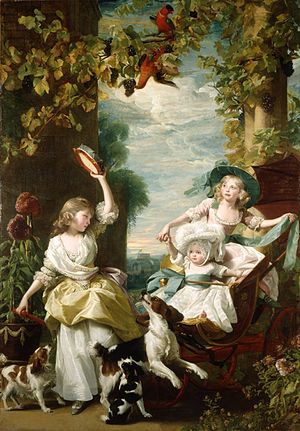
Georg 3. af Storbritannien / Sindssygdom / Diagnose
Georg 3.s tre yngste døtre malet af John Singleton Copley omkring 1785. Kongens sindssygdom gjorde det svært for hans døtre at finde passende ægtemænd.
Imaginary garden scene with birds of paradise, vines laden with grapes, and architectural columns. The two young princesses and their baby sister wear fine dresses and play with three spaniels and a tambourine.
Georg 3. var konge af Storbritannien og Irland fra 25. oktober 1760 til 1. januar 1801 og derefter konge over Det Forenede Kongerige Storbritannien og Irland til sin død. Han var samtidig kurfyrste af Hannover, og blev fra 12. oktober 1814 også konge af Hannover efter Napoleon 1.s nederlag.